Doris odhneri

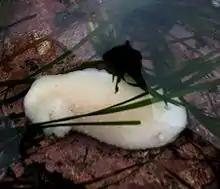
"Doris odhneri"

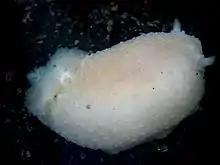
"Doris odhneri"

"Doris odhneri" is the largest nudibranch on the California coast, measuring up to 20 cm. It is completely white in color with no markings, however anomalies with a yellowish hue have been described in the Puget Sound region. A conspicuous characteristic of this nudibranch is its gill. It is composed of seven fluffy plumes and its rhinophores have 20 to 24 lamellae.